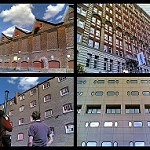
Scene: Outdoor